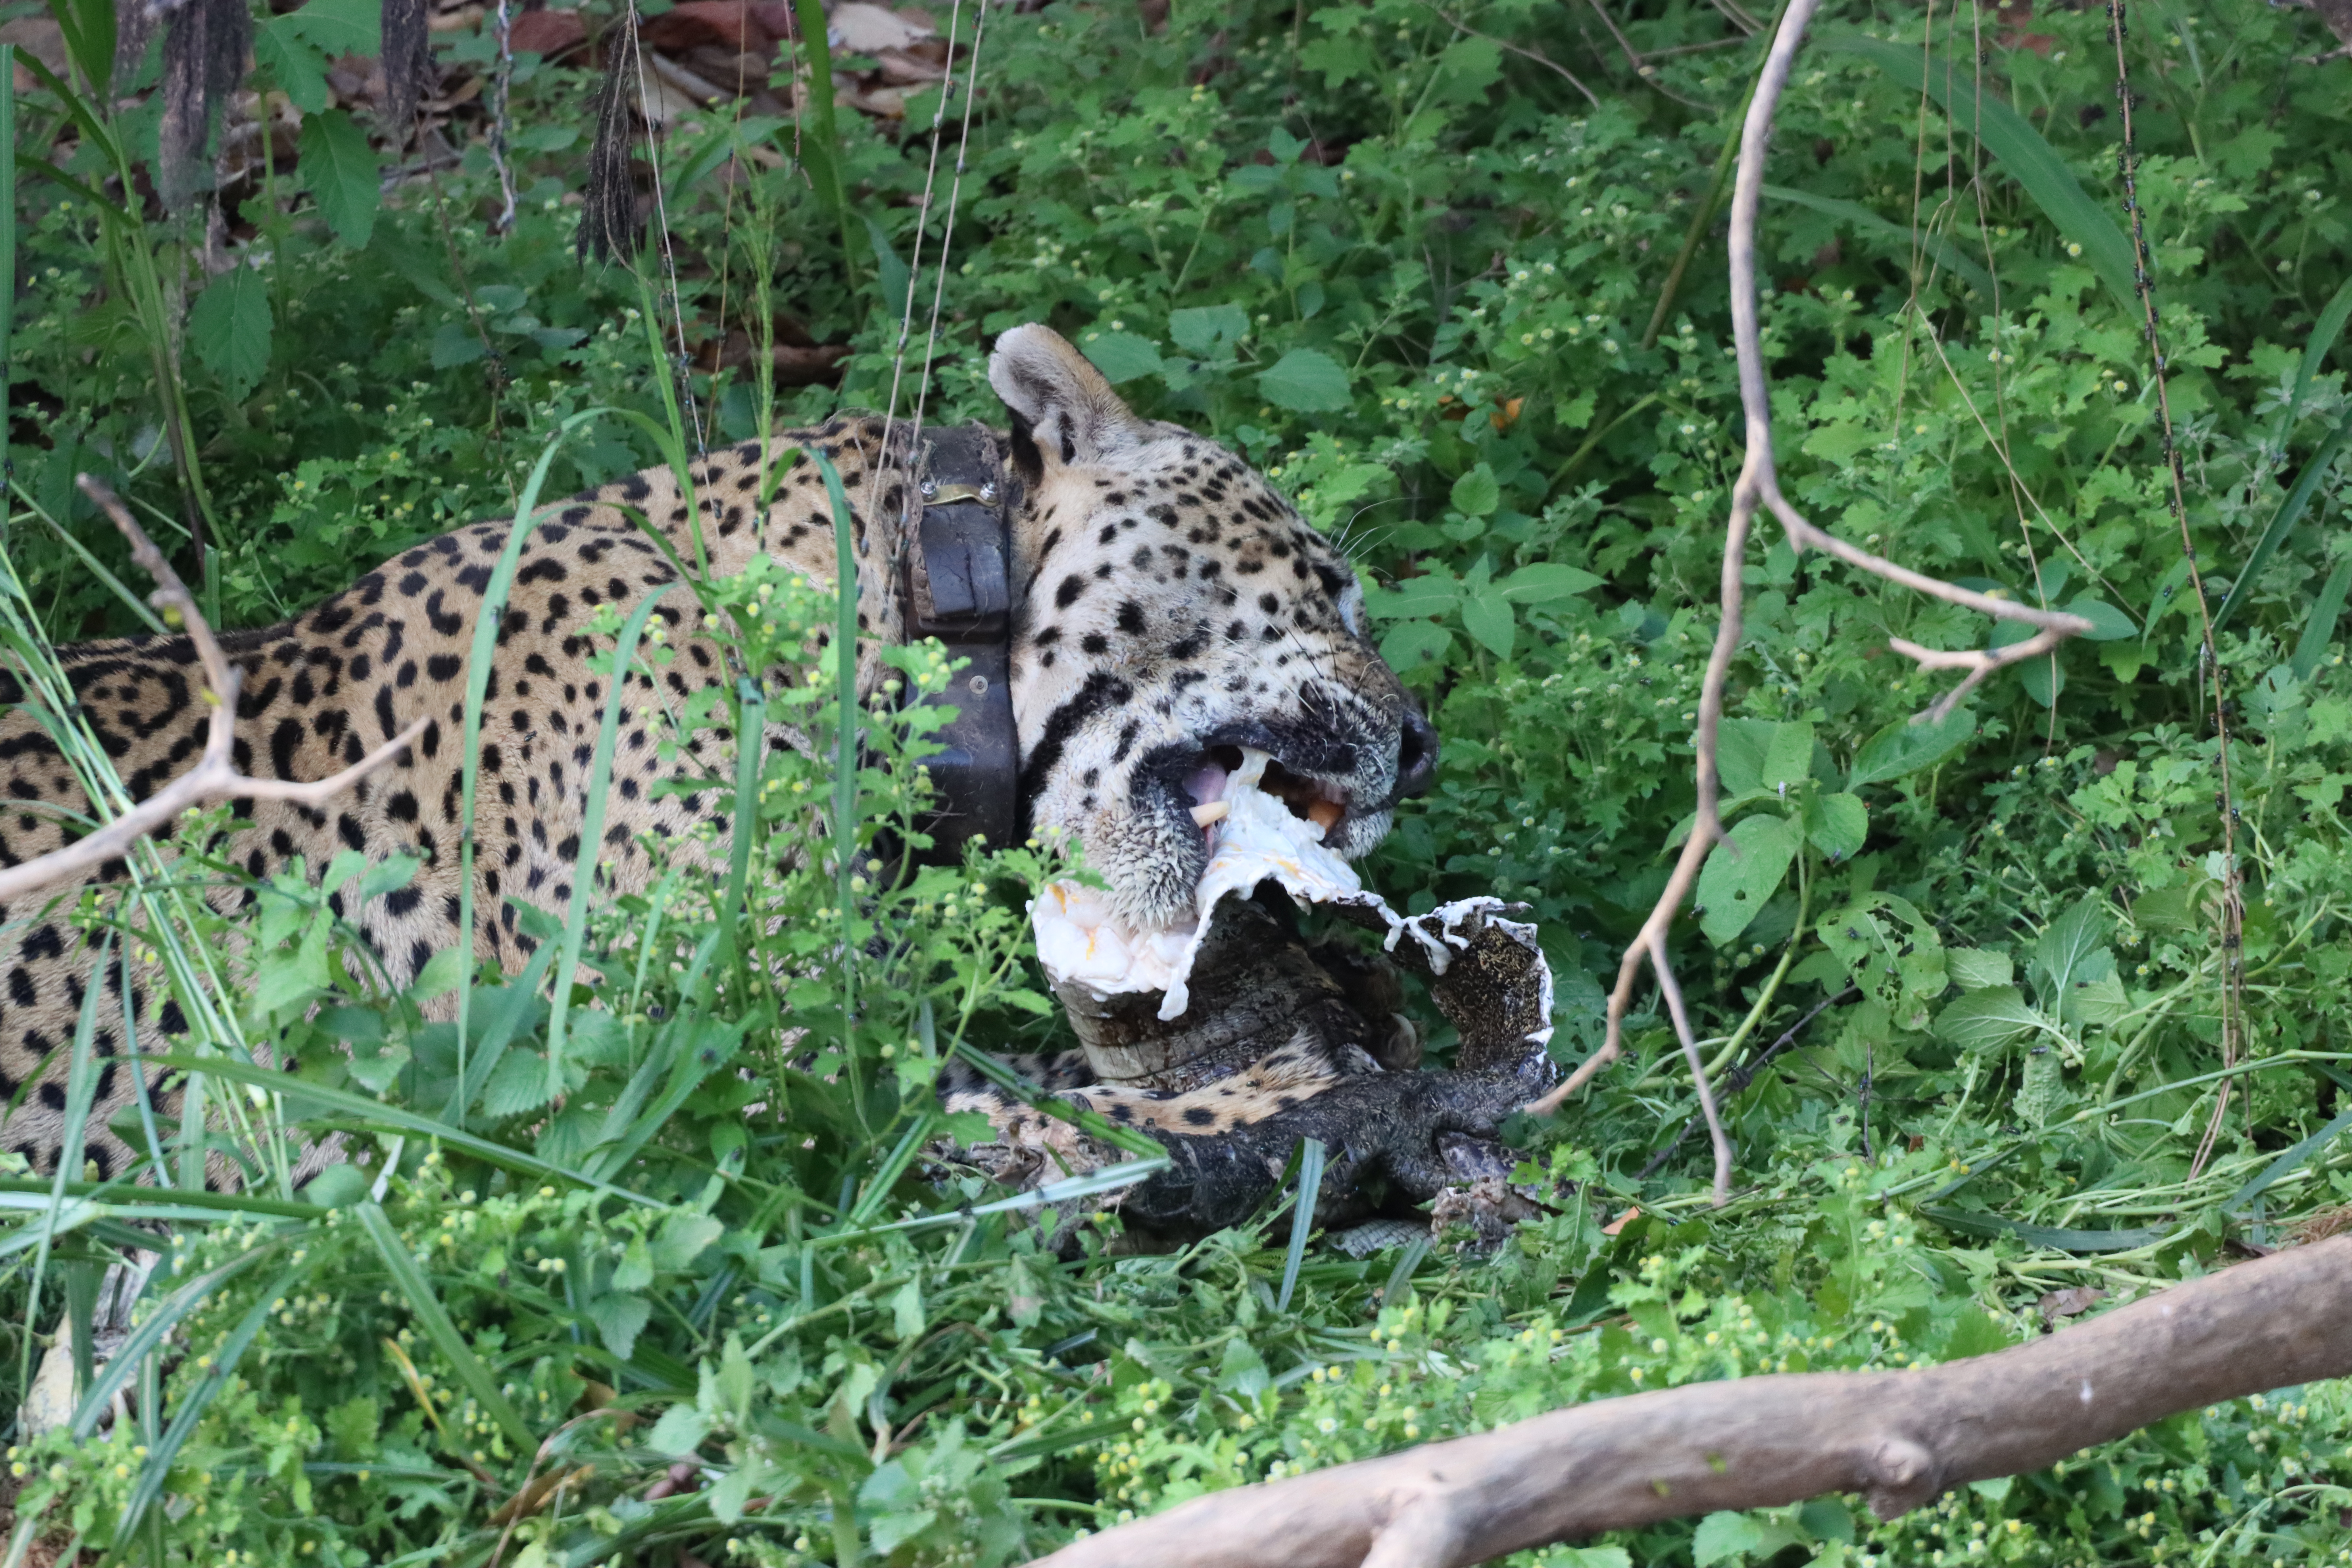
Jaguar: Ousado